Larinus planus

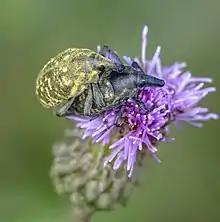
Canada Thistle Bud Weevils Mating

The eggs are black and appear the size of a "pin-prick." Once hatched, the larva has a segmented white body with a brown head, and is C-shaped.